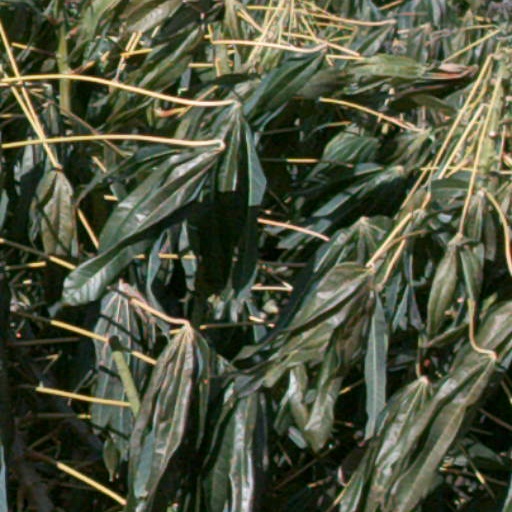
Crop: cassava